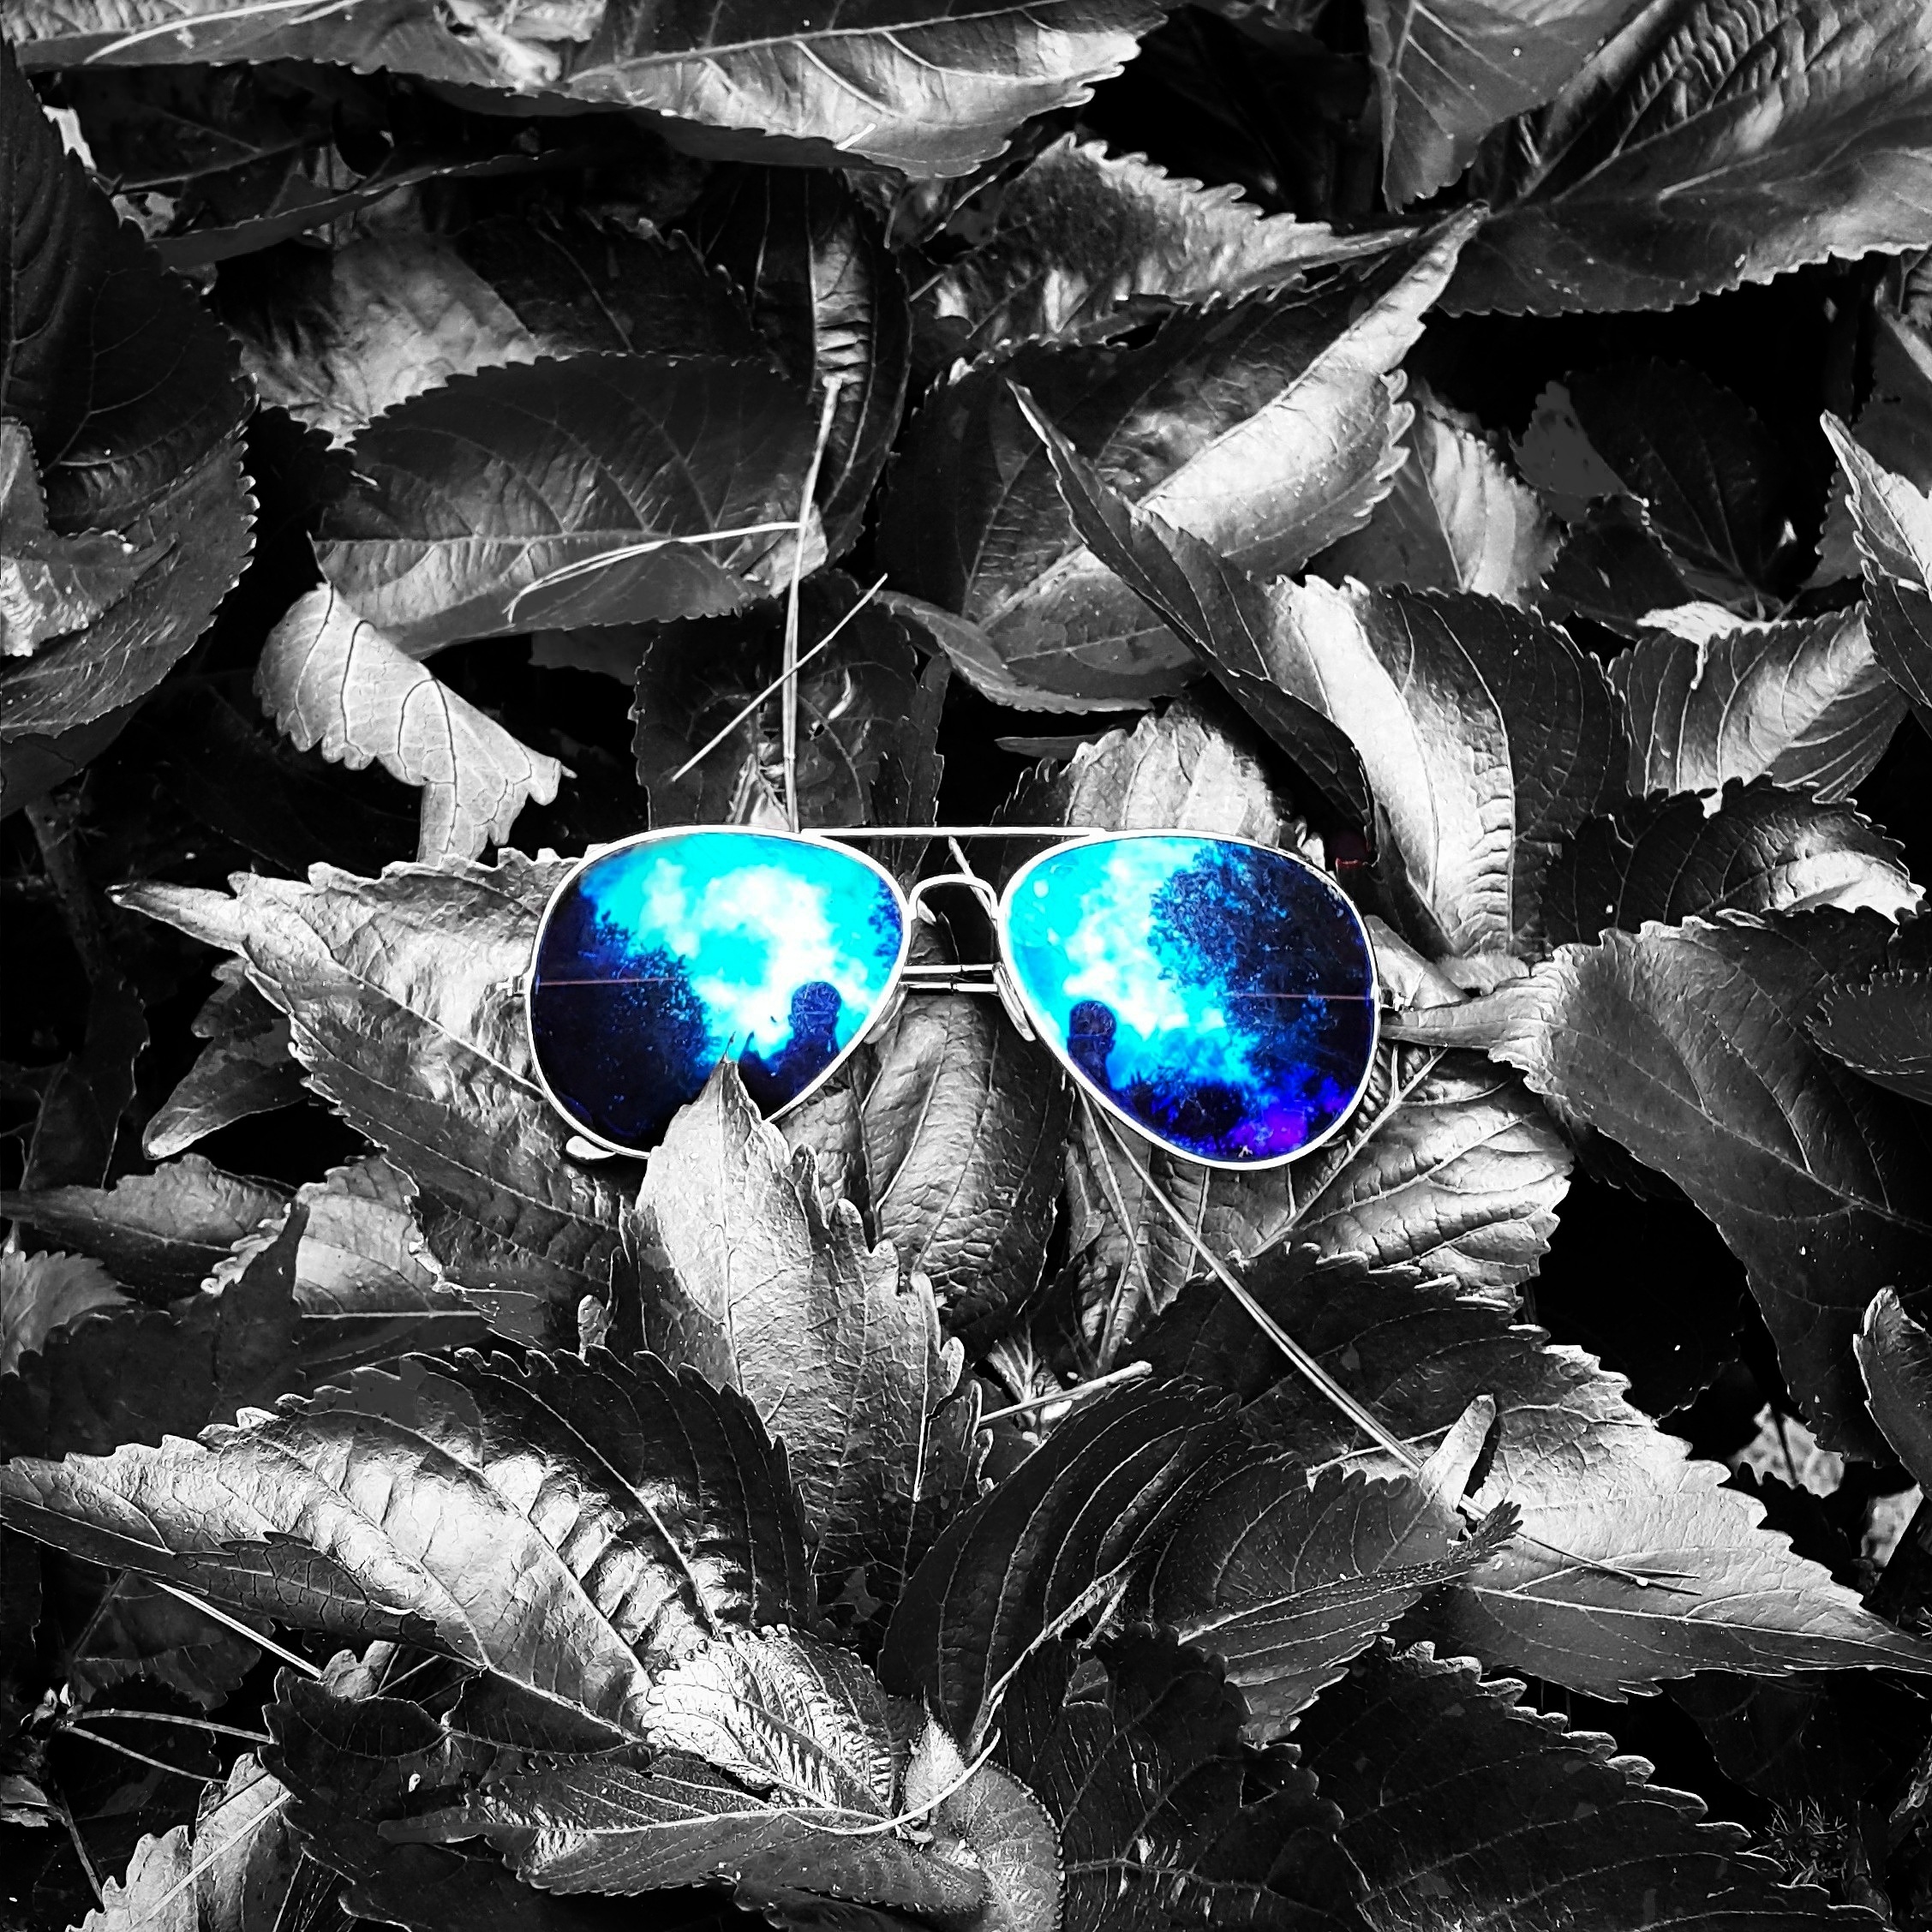
black and white, photography, leaf, flower, petal, color, blue, black, monochrome, close up, eye, macro photography, monochrome photography